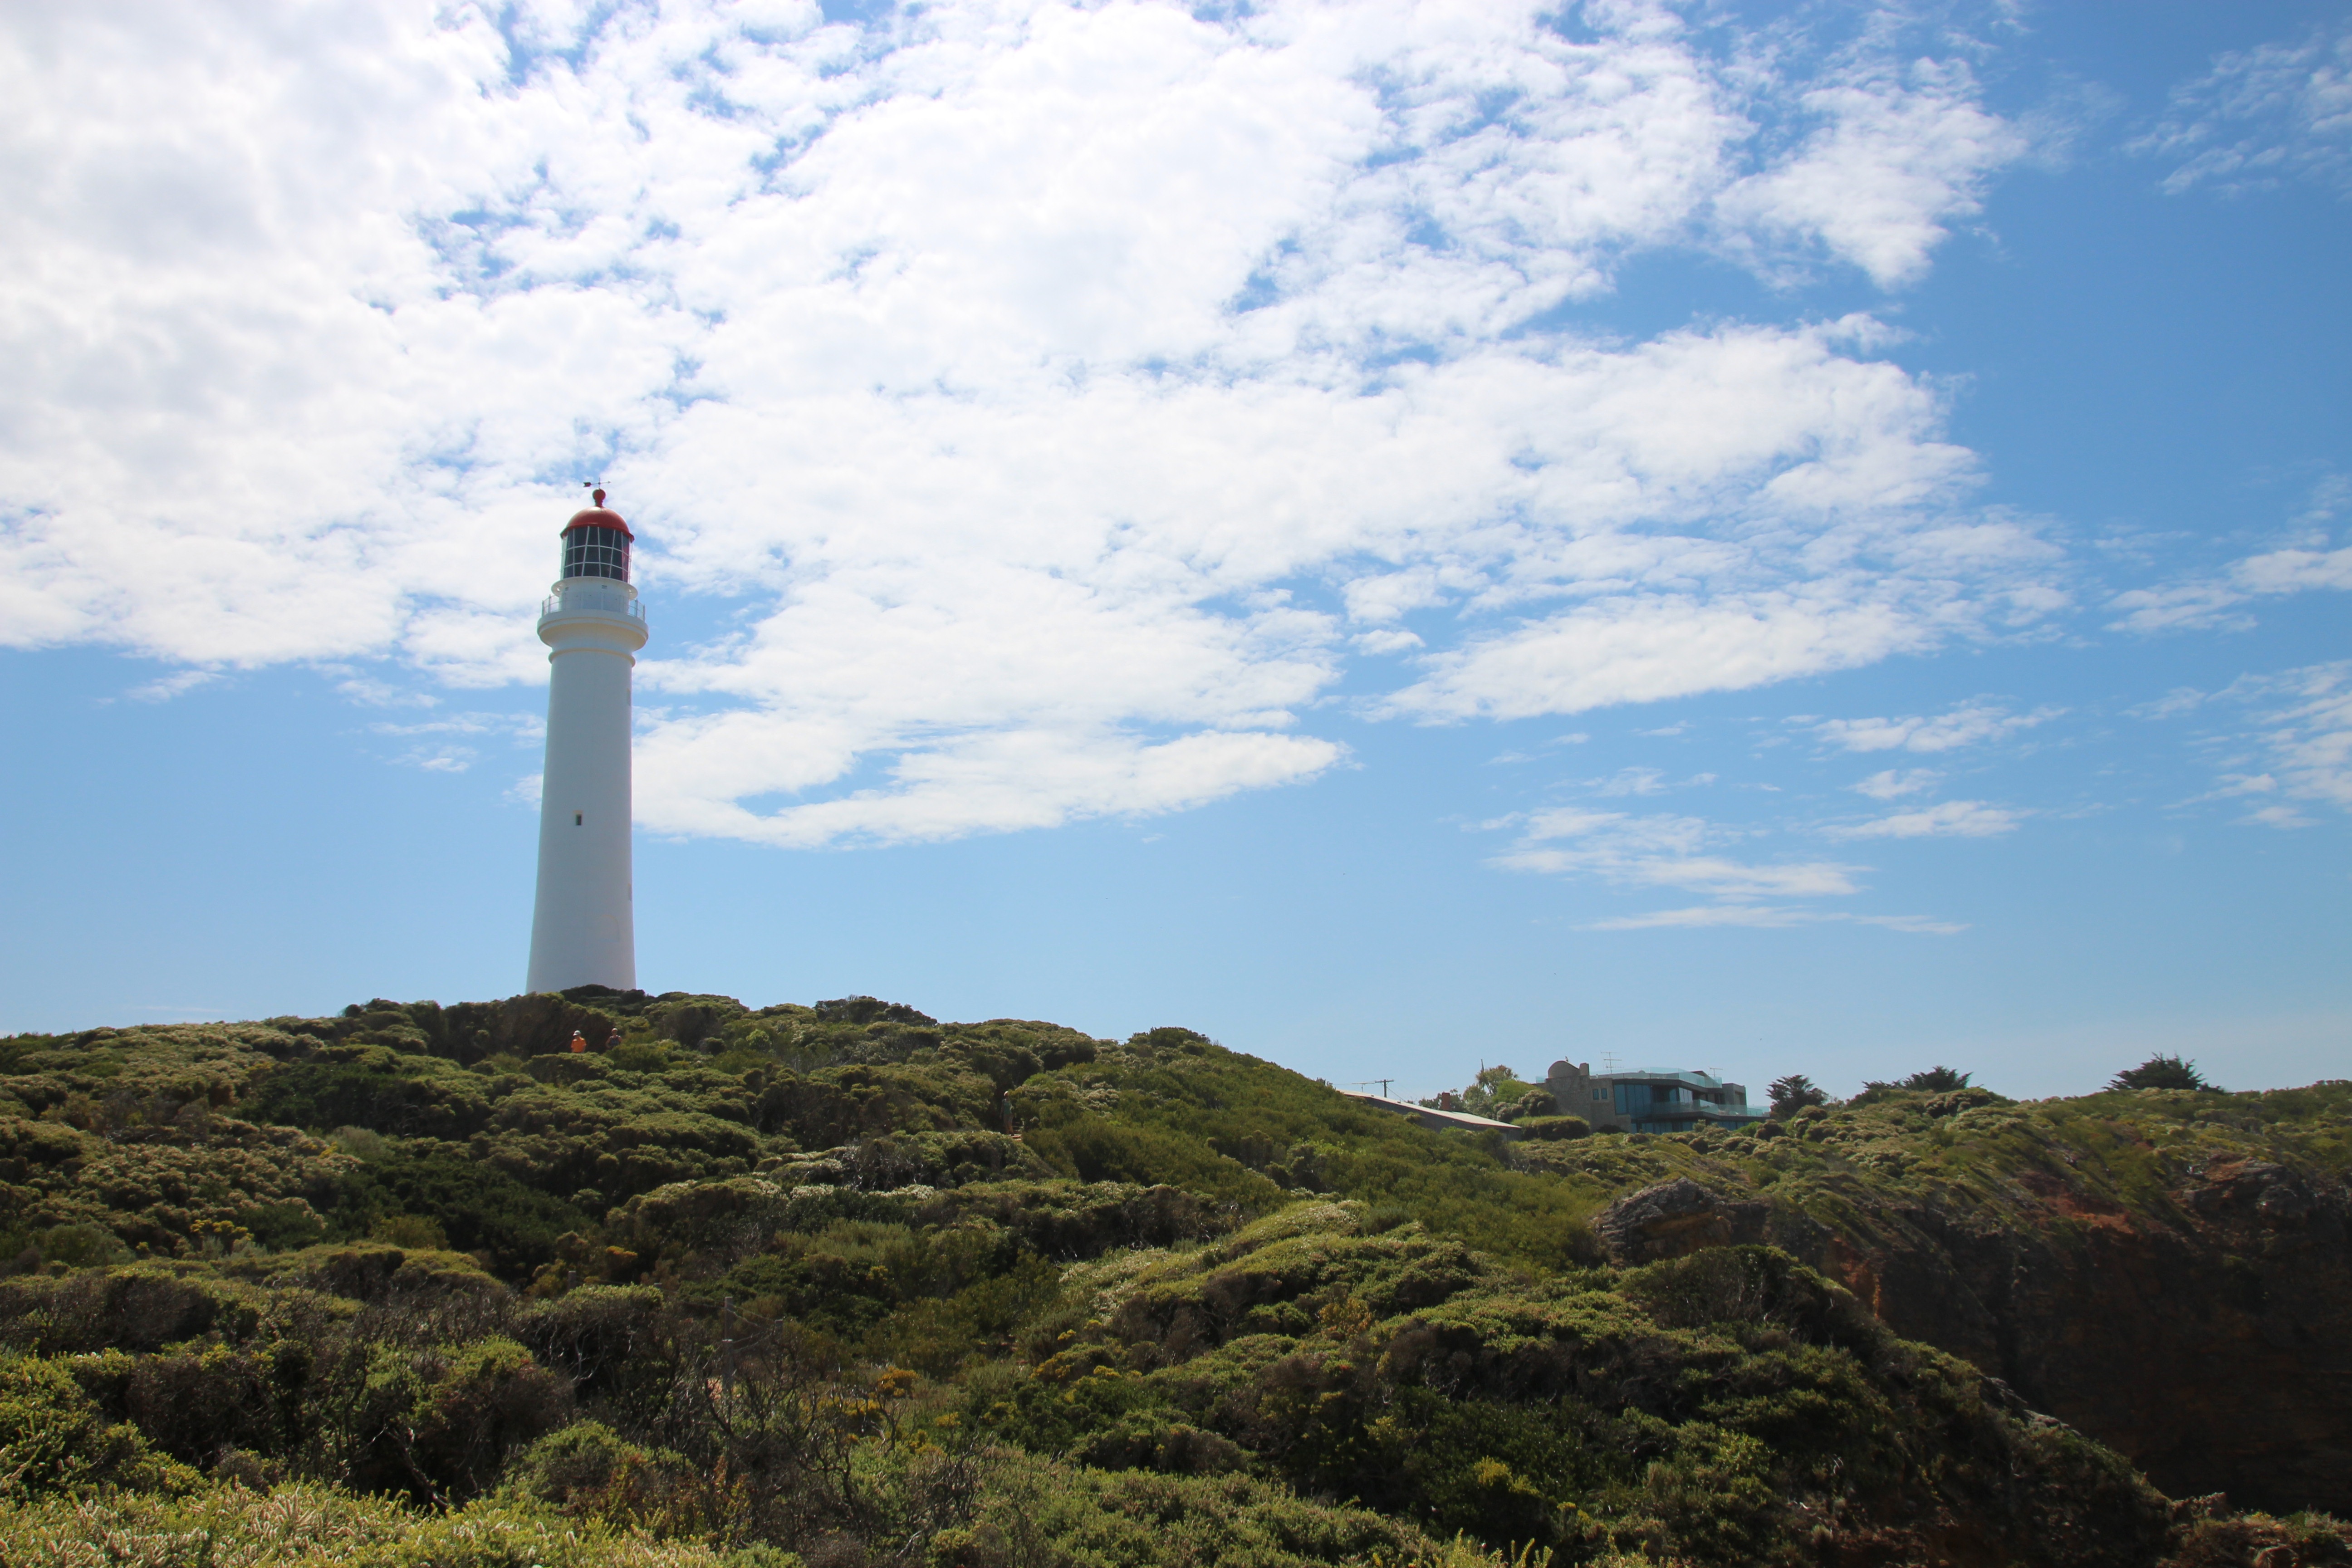
sea, coast, mountain, lighthouse, hill, travel, tower, australia, ocean road